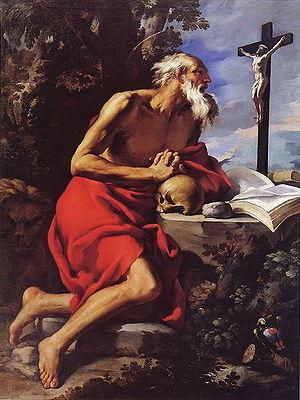
Saint Jérôme pénitent
Alessandro Gherardini est un peintre italien baroque de l'école florentine, actif à la fin du XVIIᵉ et dans la première moitié du XVIIIᵉ siècle.